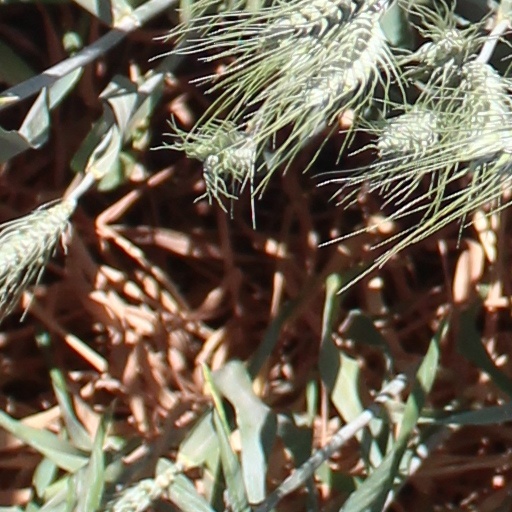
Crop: wheat